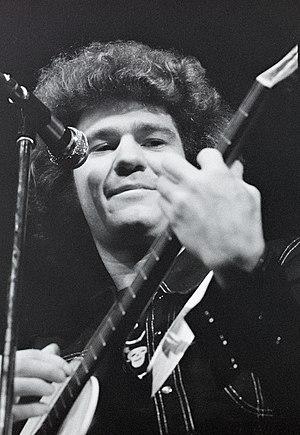
Robert Charlebois en 1972 au collège de Maisonneuve à Montréal. Fiche technique complémentaire: numérisation du négatif original. Appareil original: Nikon F Objectif Vivitar 135mm.
Robert Charlebois, né le 25 juin 1944 à Montréal, est un auteur-compositeur-interprète, musicien et acteur québécois.